Yukiko

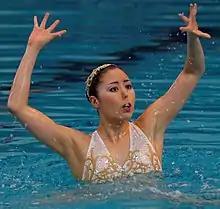
Yukiko Inui, Japanese synchronized swimmer. French Open in Montreuil, March 16, 2013.

Yukiko can be written using different combinations of kanji characters. Here are some examples: